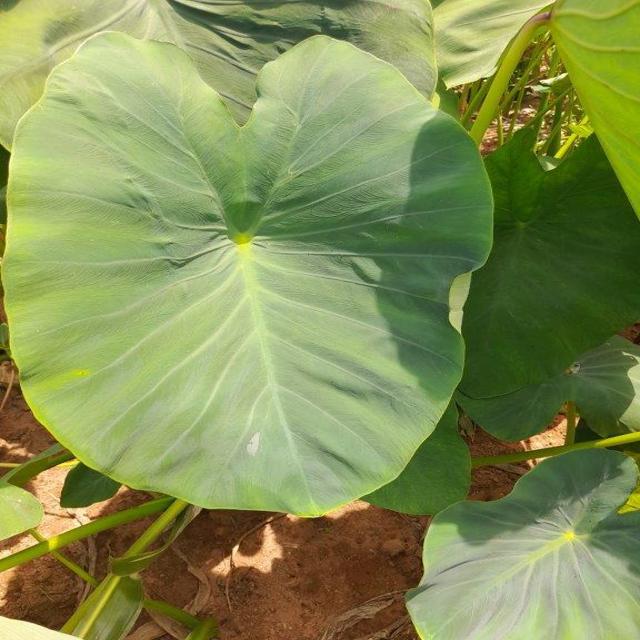
Label: Healthy